Moisei Uritsky

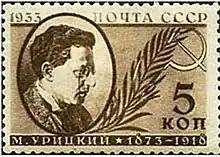
Uritsky on a 1933 Soviet stamp

Moisei Solomonovich Uritsky (– 30 August 1918), also known by his pen-name Boretsky was a Bolshevik revolutionary leader in Russia. After the October Revolution, he was the head of the Petrograd Cheka from January 1918 until his death on 30 August 1918. Uritsky was assassinated by Leonid Kannegisser, a military cadet, who was executed shortly afterwards.